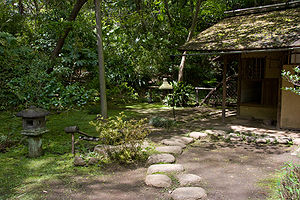
Tsukubai / Ritual
Stenlygte, tsukubai og tehus i den japanske havetype Roji.
Tsukubai betyder et sted hvor folk skal bøje sig. Tsukubai er et vandkar, traditionelt bestående af en sten.